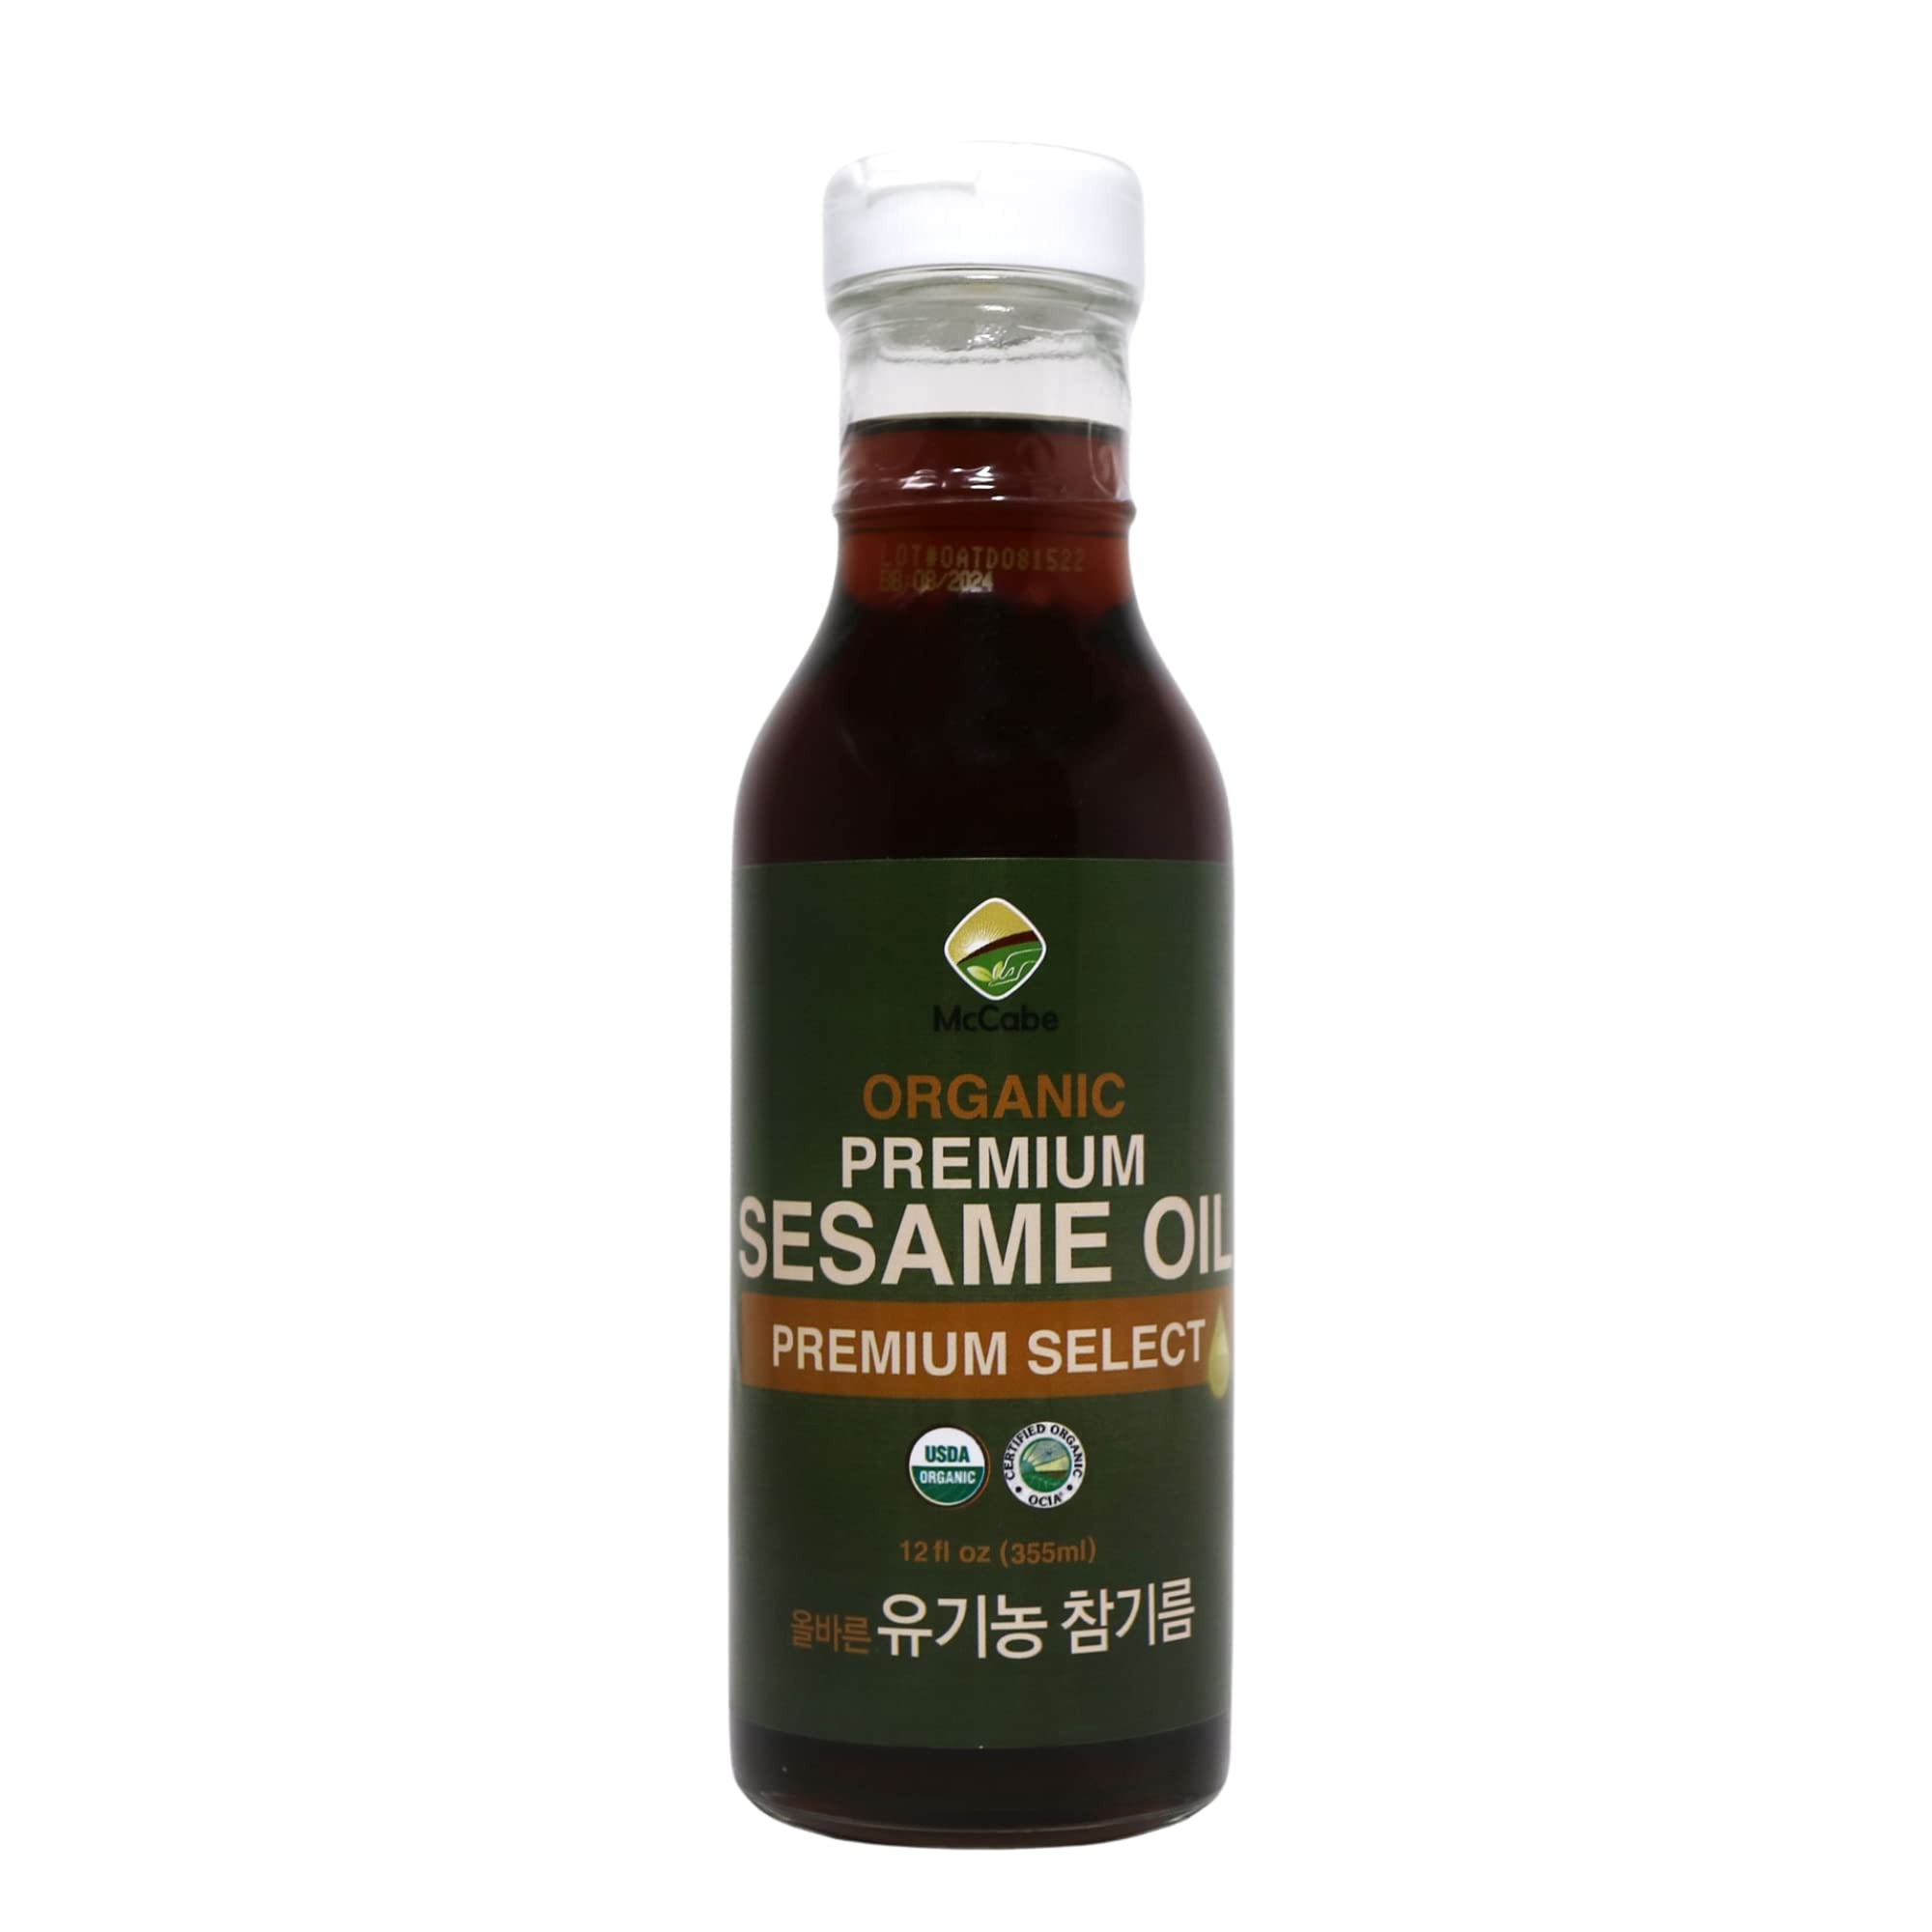
Item Name: McCabe Organic Premium Sesame Oil - Organic Sesame Oil for Cooking | Rich with Fiber & Minerals | USDA and CCOF Certified | Packed in USA | 12 Fl oz
Bullet Point 1: Pure and Organic Sesame Oil: Elevate the flavours of your dishes with McCabe Organic Premium Sesame Oil. Made from high-quality USDA Organic sesame seeds, this oil brings the authentic taste of organic sesame to your dishes.
Bullet Point 2: Certified Organic Quality: Our sesame oil is USDA Organic Certified and OCIA Organic Certified, ensuring that it meets the highest standards of organic farming practices. Trust in the quality and purity of our organic sesame oil.
Bullet Point 3: Rich Essential Fatty Acids: Packed with antioxidants like vitamin E and phytosterols and omega-3 and omega-6 fatty acids, our organic sesame oil offers numerous health benefits. Add it to your diet to support overall well-being.
Bullet Point 4: Natural and Simple Ingredients: We believe in keeping things simple and natural. Our organic sesame oil contains no harmful ingredients, additives, or preservatives, allowing you to enjoy the pure essence of sesame in every drop.
Bullet Point 5: Our Story: McCabe Organic takes pride in offering a wide range of premium organic products, all sourced from Southern California. Committed to quality management, we adhere to the rigorous standards of USDA and CCOF Organic certifications. Our journey is rooted in a passion for promoting organic choices and supporting a healthier lifestyle for our valued customers
Product Description: McCabe Organic Premium Sesame Oil, 12 fl oz, USDA Organic Certified, OCIA Organic Certified (Organic Crop Improvement Association)
Value: 1.0
Unit: Fl Oz

Price: 25.99